British European Airways Flight 548

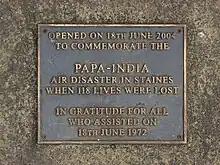
The plaque on the Trident air crash memorial in Waters Drive recreation ground

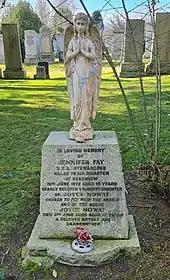
Gravestone of Jennifer Fay Mowat in Springbank Cemetery, Aberdeen

All 118 persons aboard the aircraft were killed: 112 passengers and six crew members. Among the passengers were twelve senior businessmen from Ireland, including the head of the Confederation of Irish Industry, former tennis player Guy Jackson, who were en route to Brussels for meetings preparatory to Irish accession to the European Economic Community.